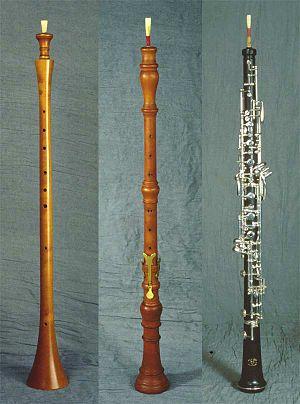
Le hautbois est un instrument de musique à vent de la famille des bois, de perce conique et dont le son est créé par la vibration d'une anche double au passage du souffle. Son timbre peut être puissant et sonore ou doux et charmeur, clair ou plein de rondeur et de chaleur. Le joueur de cet instrument est un hautboïste.